Answer in natural language. Considering the relative positions, where is Doorway (highlighted by a blue box) with respect to Statue (highlighted by a red box)? Choose between the following options: below or above
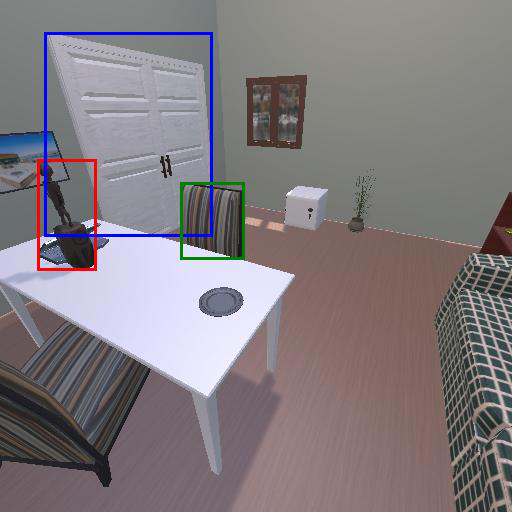
<answer>above</answer>